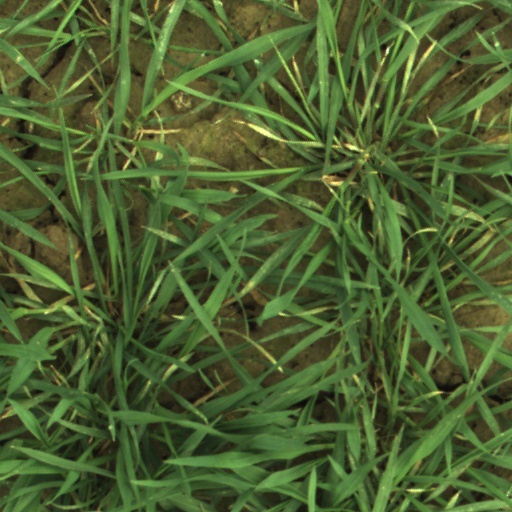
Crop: wheat